Gregory Gagnon

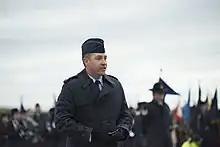
Gagnon presents a speech during the basic training graduation, 2018

In September 2021, Gagnon was nominated for transfer from the United States Air Force into the Space Force. In October 2021, he transferred to the Space Force. In September 2022, he was nominated for promotion to major general.